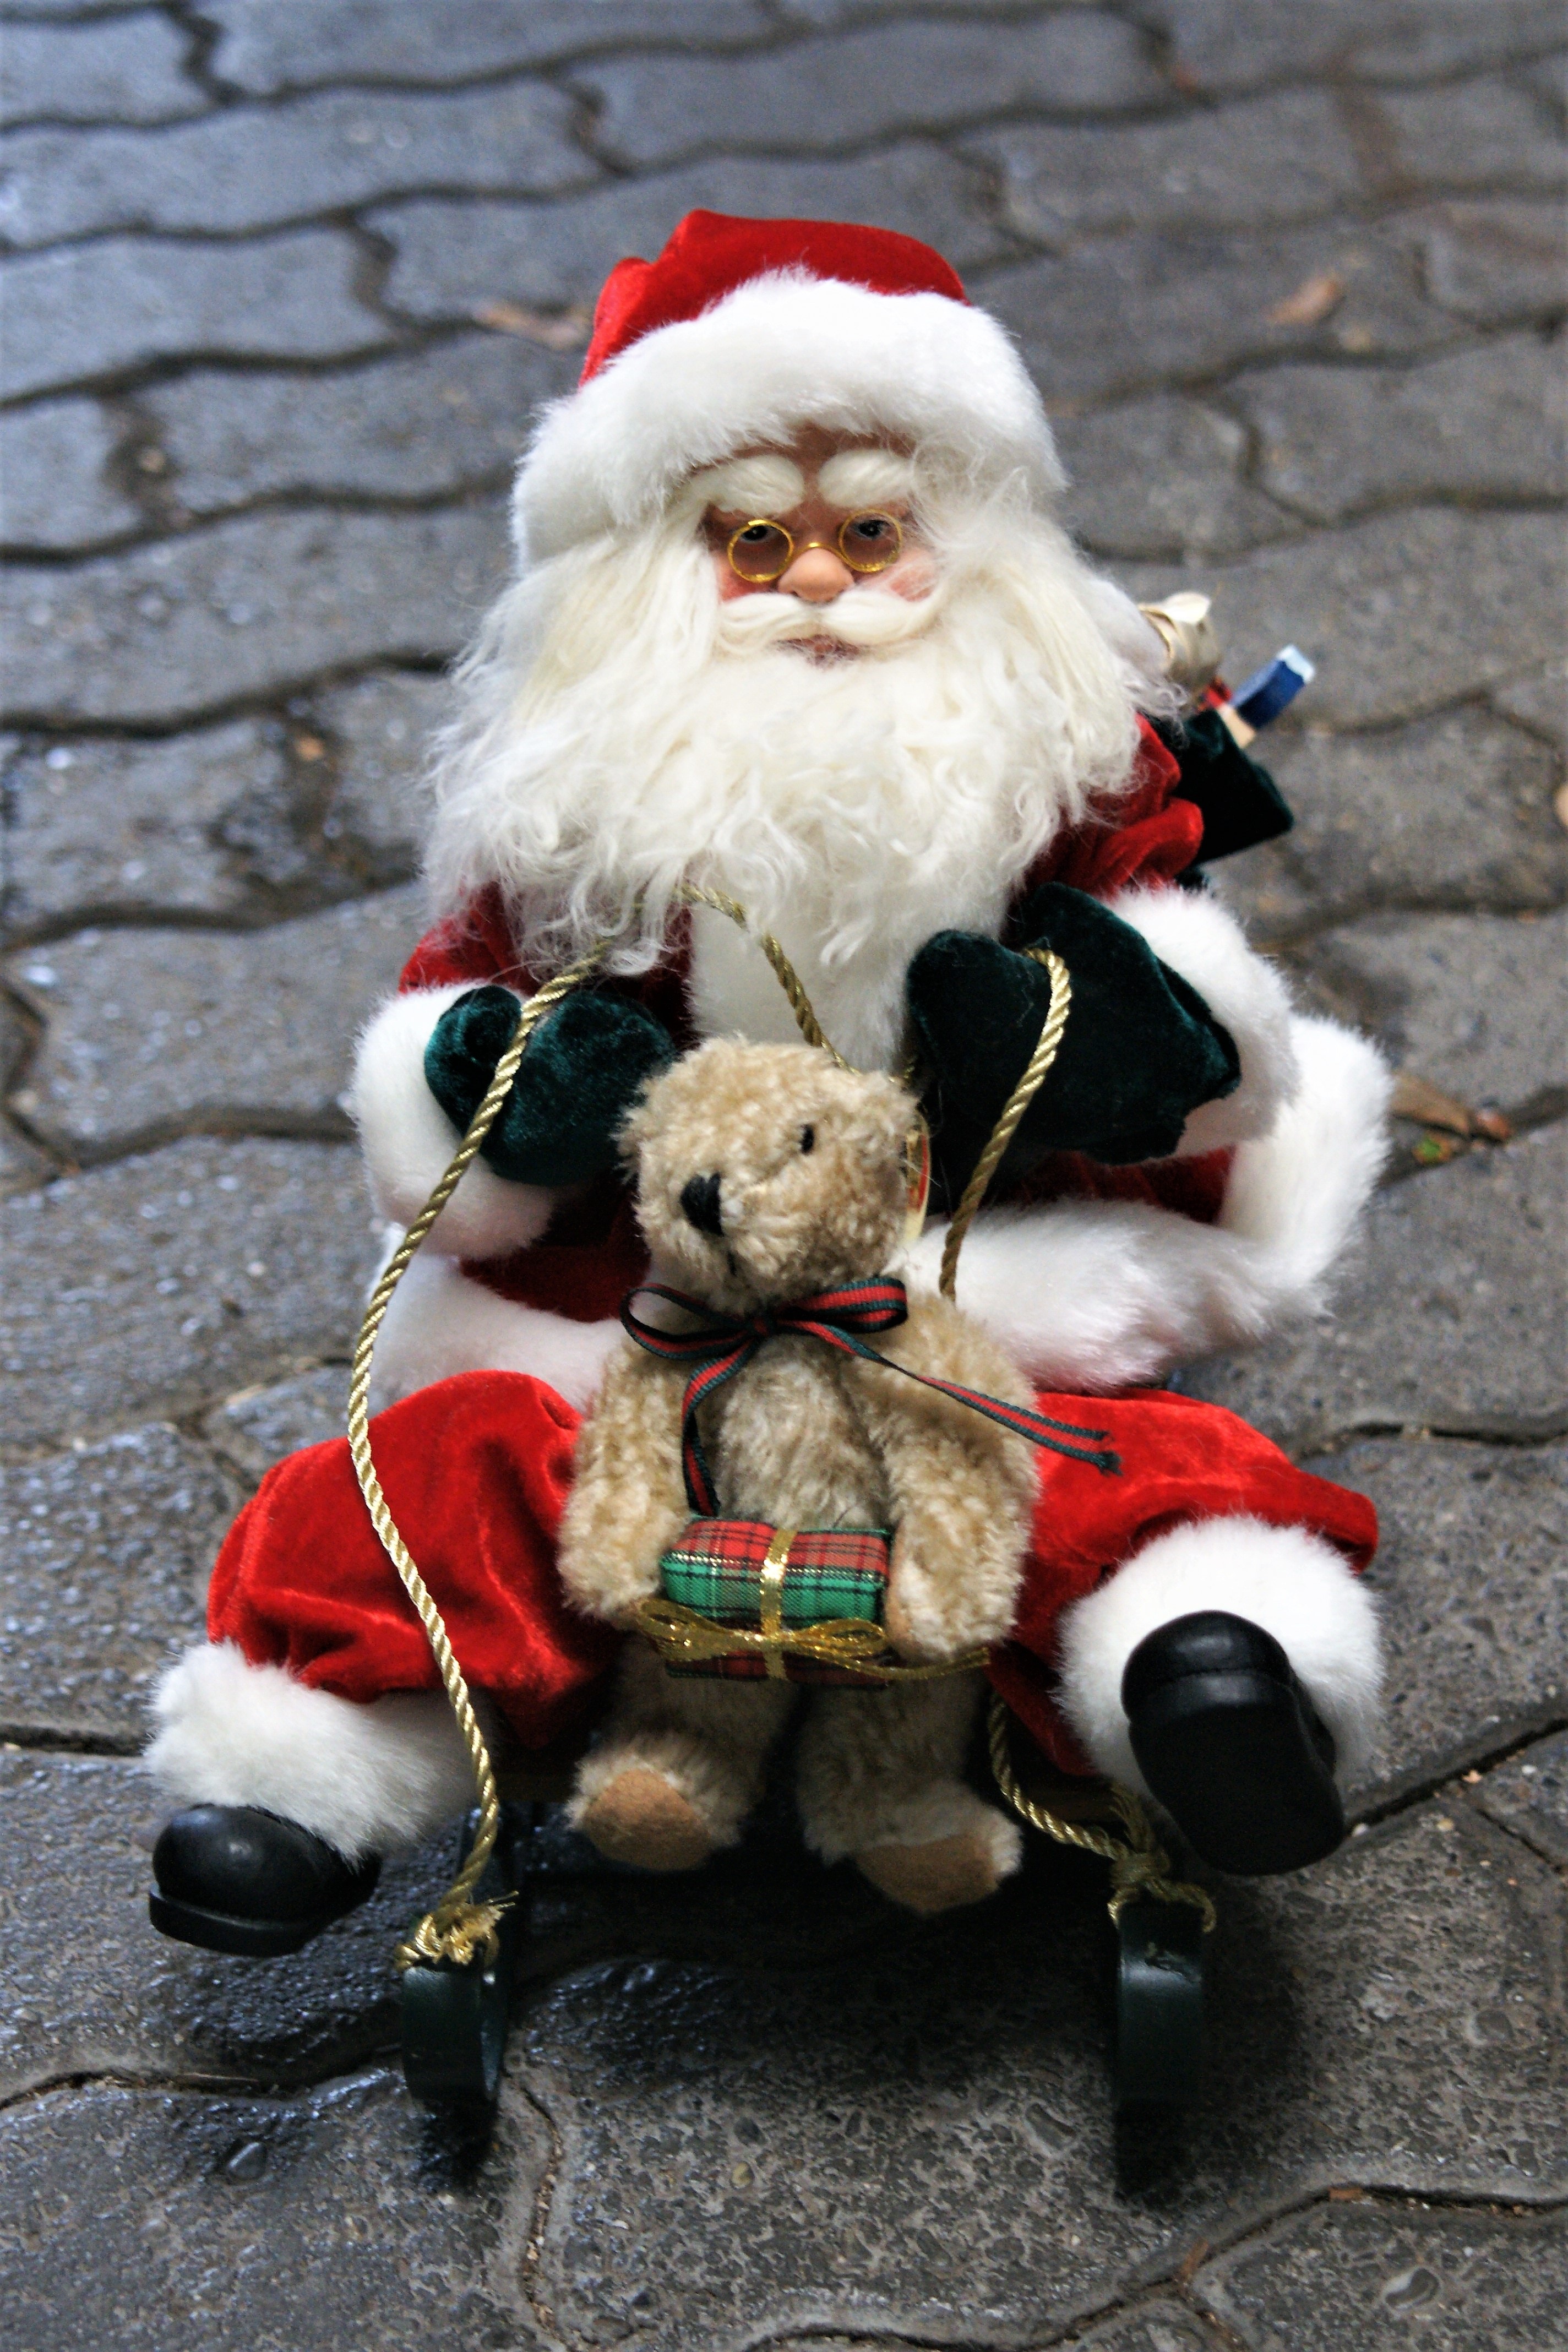
winter, statue, red, christmas, slide, costume, santa claus, nicholas, feast day, fictional character